Jack LaLanne

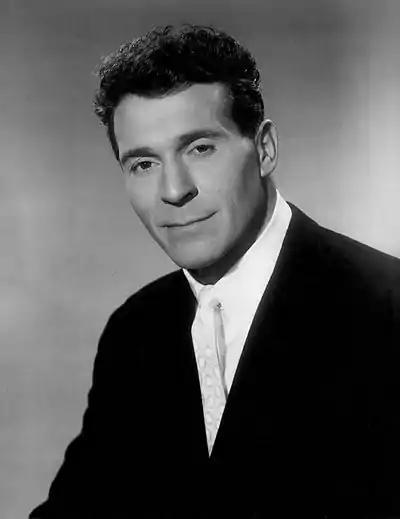
LaLanne in 1961

Francois Henri LaLanne (September 26, 1914 – January 23, 2011), the "Godfather of Fitness", was an American fitness and nutrition guru and motivational speaker. He described himself as being a "sugarholic" and a "junk food junkie" until he was 15 years old. He also had behavioral problems but "turned his life around" after listening to a public lecture about the benefits of good nutrition by health food pioneer Paul Bragg. During his career, he came to believe that the country's overall health depended on the health of its population, and he referred to physical culture and nutrition as "the salvation of America".